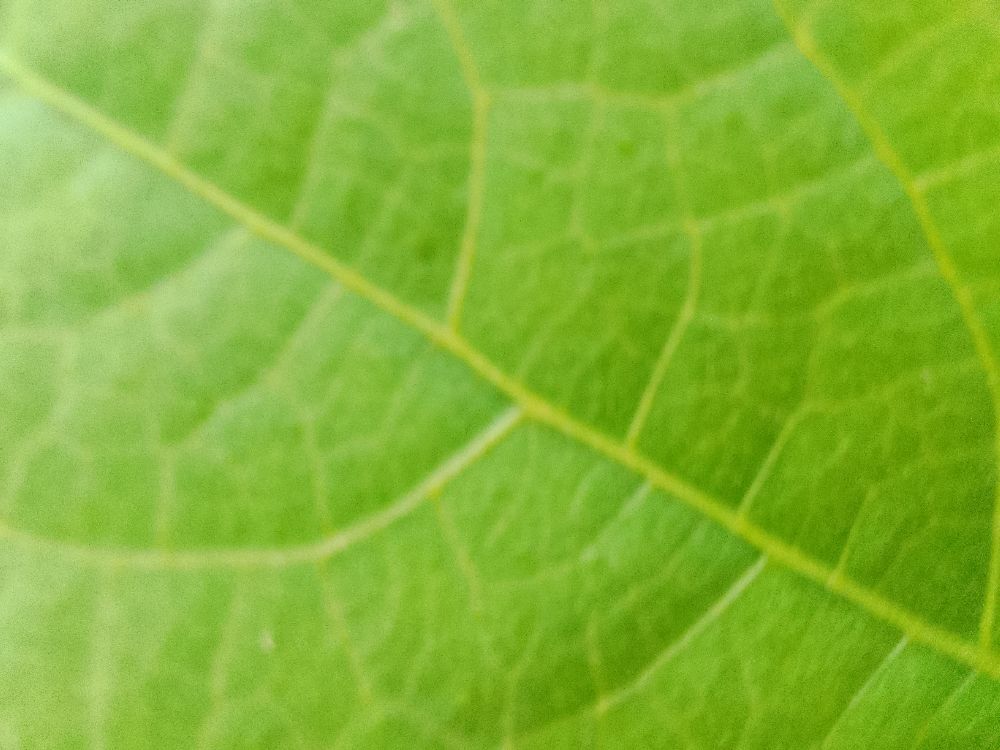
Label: healthy